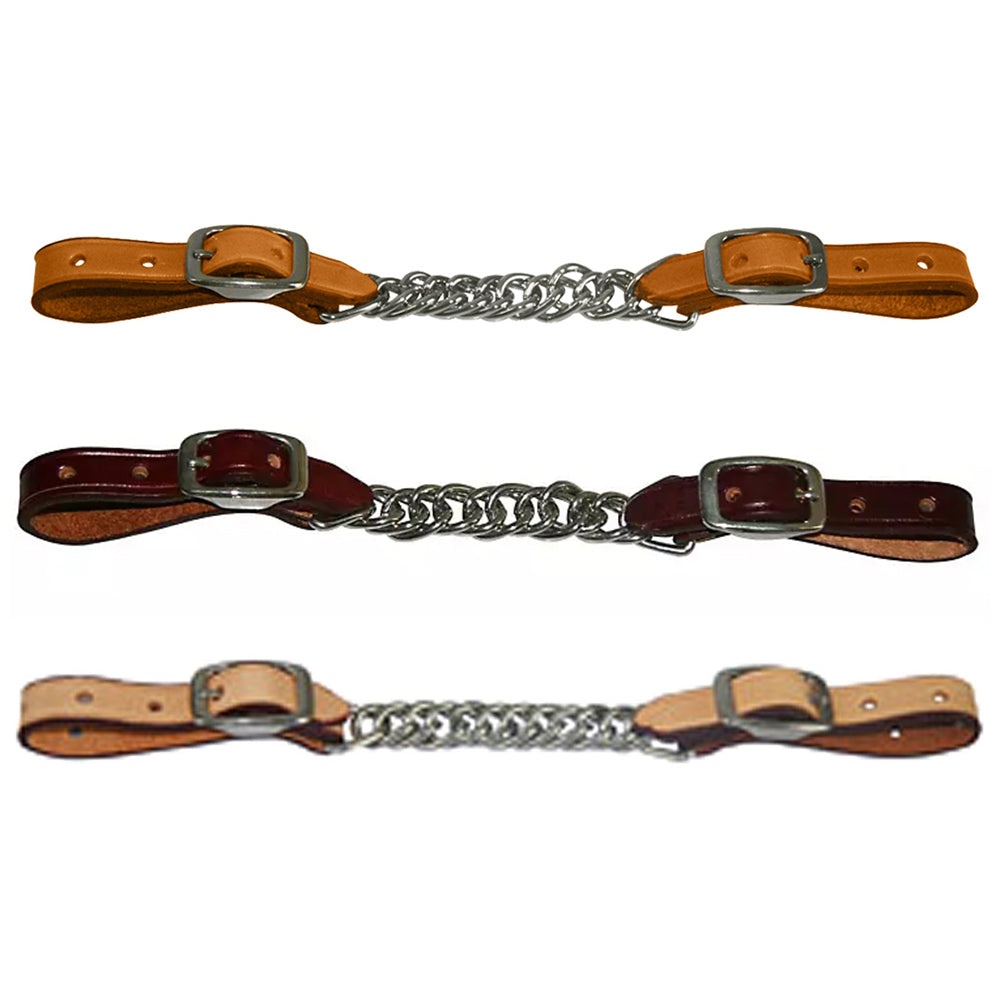
HILASON Western 5/8" Single Flat Link Nickel Twisted Curb Chain Strap
Premium Quality Material: Made from high-grade Western Latigo leather for superior durability and classic western appeal. Flat Twisted Chain Design: Features a flat twisted curb chain that provides both functionality and a stylish look. Adjustable Fit: Strap is adjustable from approximately 9.5 inches to 12 inches, ensuring a perfect fit for various horse sizes. Ideal Chain Length: The curb chain itself measures approximately 3.75 inches, offering reliable control and comfort. Trusted Brand: Designed by HILASON, a known name in Western tack, combining tradition with trusted craftsmanship. Enhance your tack collection with the 5/8" HILASON Western Latigo Leather Flat Twisted Curb Chain Strap—a reliable and adjustable accessory built for performance and comfort. Crafted from high-quality Latigo leather, this strap features a flat twisted curb chain that provides gentle control and pressure, making it ideal for training or everyday riding. The strap is adjustable from approximately 9.5" to 12", ensuring a snug and customizable fit. The chain section measures around 3.75", offering balanced contact without discomfort. Whether you're training, trail riding, or showing, this HILASON strap delivers durability, flexibility, and classic Western style.
Brand: Hilason
Category: Sporting Goods > Outdoor Recreation > Equestrian > Horse Tack > Bridle Bits > Bridle Curb Bits